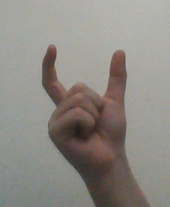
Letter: nun